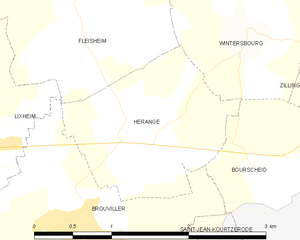
Hérange est une commune française située dans le département de la Moselle en région Grand Est.